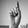
ASL letter: D